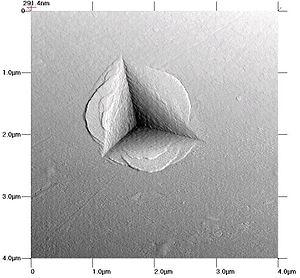
La nanoindentation est une technique de caractérisation mécanique des matériaux. Cette technique suscite un intérêt considérable dans le domaine des films minces et des micro-objets